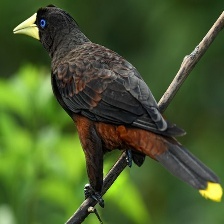
Species: CRESTED OROPENDOLA
Scientific name: PSAROCOLIUS DECUMANUS